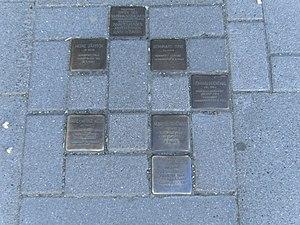
Hamburg, Allemagne, Untersuchungsgefängnis Holstenglacis, Holstenglacis 3: Stolpersteine (pluriel du mot allemand stolperstein et signifiant obstacles mais que l'on peut traduire littéralement par pierres d'achoppement, pierres sur lesquelles on trébuche) pour les personnes executès à l'arrière de la maison d'arrêt Holstenglacis à Hambourg, Allemagne."